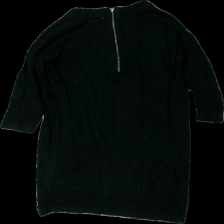
View: back
Type: Dress
Category: Ladies
Brand: Not in the list
Brand text on label: Vero Moda
Colors: Black
Material: 88% viscose, 12% cotton
Cut: Regular, C-collar
Size: XS
Season: All
Price range: <50
Recommended usage: Export